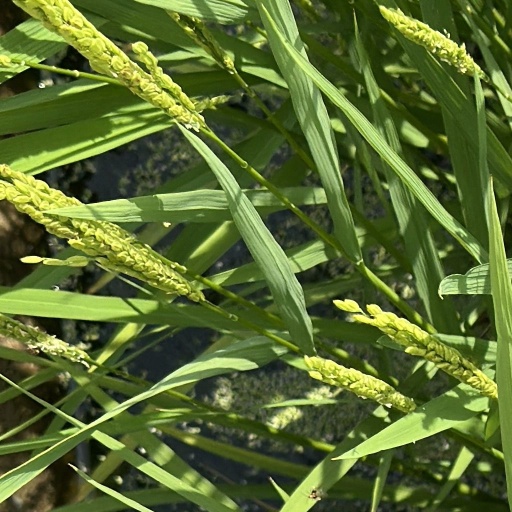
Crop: rice